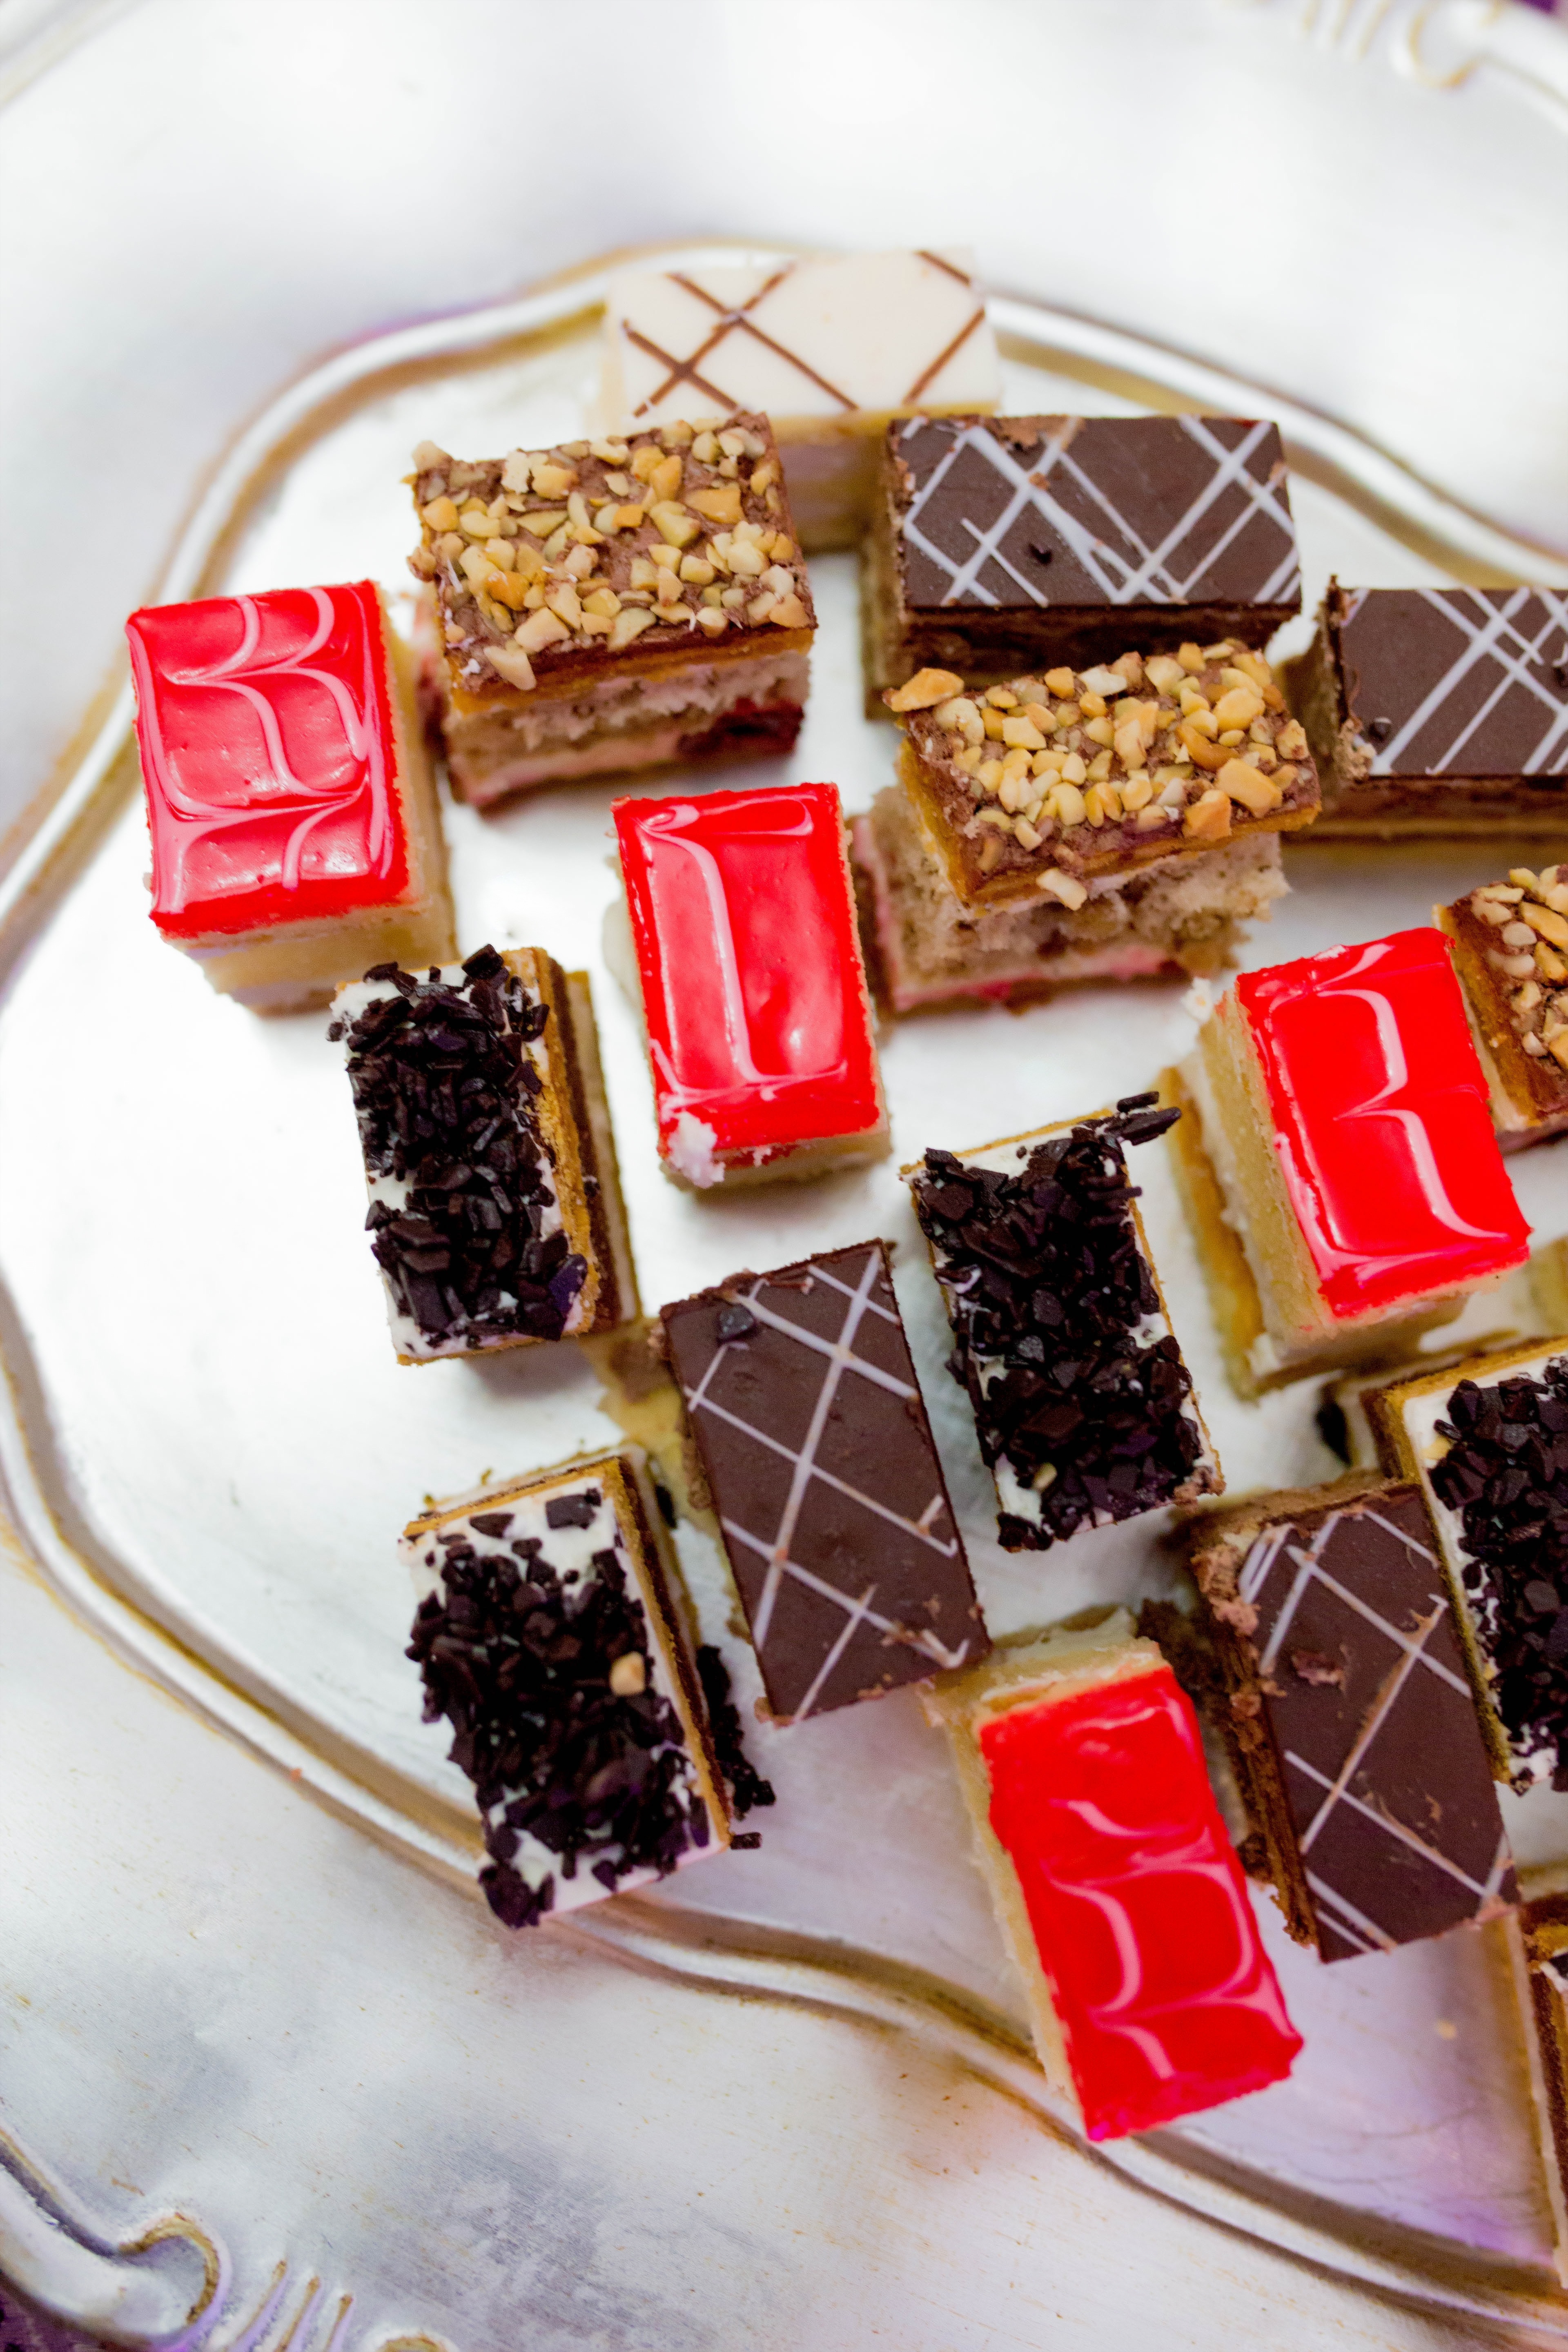
sweet, celebration, dish, meal, food, colorful, breakfast, baking, gourmet, dessert, delicious, cake, pastry, fudge, cookies, sugar, sweetness, snack food, chocolate brownie, petit four